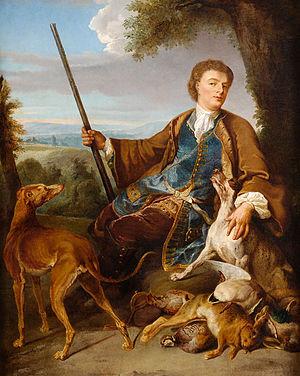
Les noms de famille d'origine allemande sont des patronymes formés dans les pays de langue ou de culture allemande, attribués à une famille pour la distinguer des autres familles composant un groupe social.